Mirna Bridge

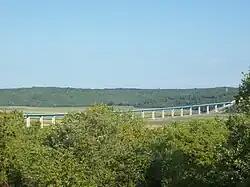

The Mirna Bridge is located between the Nova Vas and Višnjan interchanges of the A9 motorway in Istria, Croatia, spanning the Mirna River and the wide Mirna River valley. It is long and comprises two traffic lanes. The bridge has been open for traffic since June 2005. The bridge is one of the most significant structures on the motorway. The bridge was designed by Zlatko Šavor.